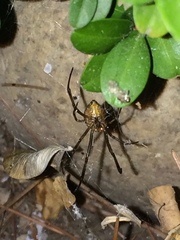
Species: Lactrodectus_hesperus